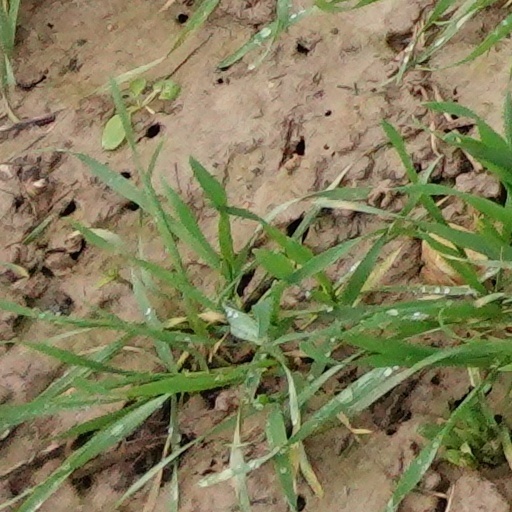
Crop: wheat